Lugny, Aisne

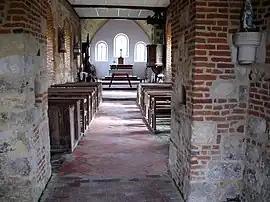
Church interior

Lugny is a commune in the Aisne department in Hauts-de-France in northern France.